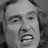
Emotion: surprise